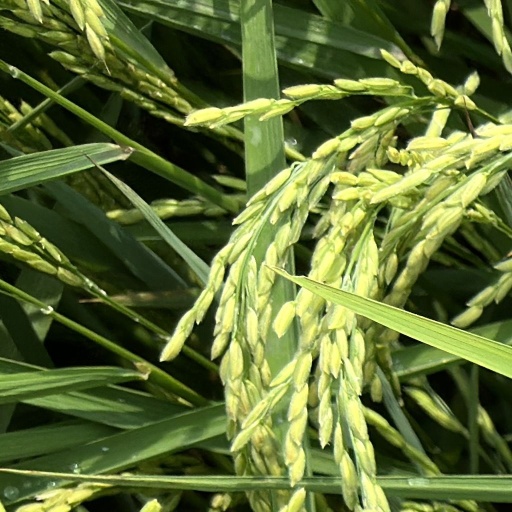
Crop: rice